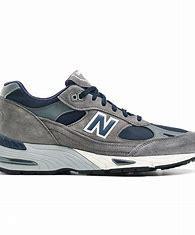
Brand: New
Model: Balance New Balance 991 Made In England Marathon